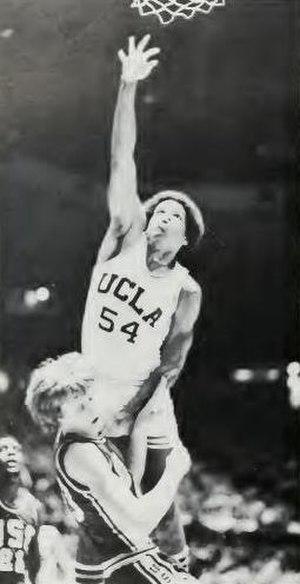
Marques Kevin Johnson est né le 6 février 1956 à Natchitoches en Louisiane. Johnson est un ancien joueur américain de basket-ball qui évolua dans le championnat NBA de 1977 à 1990. Il évolua pour les Bucks de Milwaukee, Clippers de Los Angeles, et Warriors de Golden State. Il mesure 2,01 m et pesait, lors de sa carrière, 110 kg.